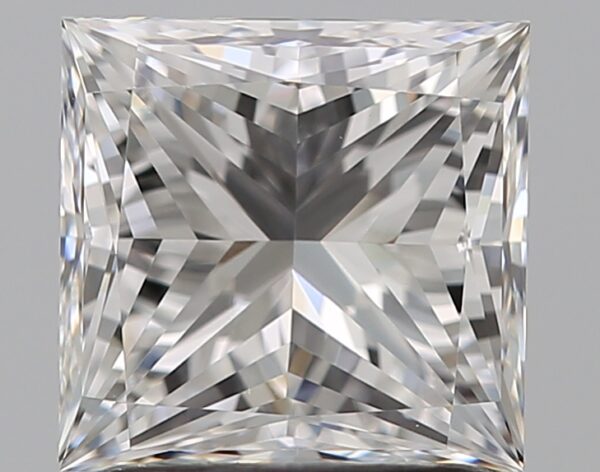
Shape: princess
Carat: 1.7
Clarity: VS1
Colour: E
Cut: VG
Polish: EX
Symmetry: VG
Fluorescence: N
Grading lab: GIA
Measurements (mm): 6.5 x 6.32 x 4.66